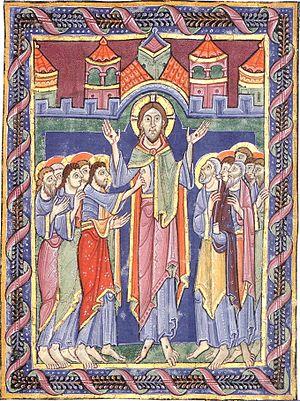
Thomas est un Juif de Galilée et un des douze apôtres de Jésus. Son nom figure dans les listes d'apôtres des trois évangiles synoptiques et du livre des Actes des Apôtres. L'évangile selon Jean lui donne une place particulière. Il doute de la résurrection de Jésus-Christ, ce qui fait de lui le symbole de l'incrédulité religieuse. Diverses traditions le présentent comme envoyé en Adiabène à Nisibe, puis dans le Royaume indo-parthe du Taxila. Il aurait porté la « bonne nouvelle » jusqu'en Inde du Sud où il est considéré comme le fondateur de l'Église. Arrivé en Inde en 52, il y serait mort, martyr, aux environs des années 70, sur la colline qui s'appelle aujourd'hui mont Saint-Thomas, près de Mylapore. Son tombeau présumé se trouve dans la crypte de la basilique Saint-Thomas de Chennai. L'apôtre Thomas est présent dans la plupart des textes chrétiens antiques, et deux apocryphes lui sont attribués : l'évangile de Thomas et les Actes de Thomas.